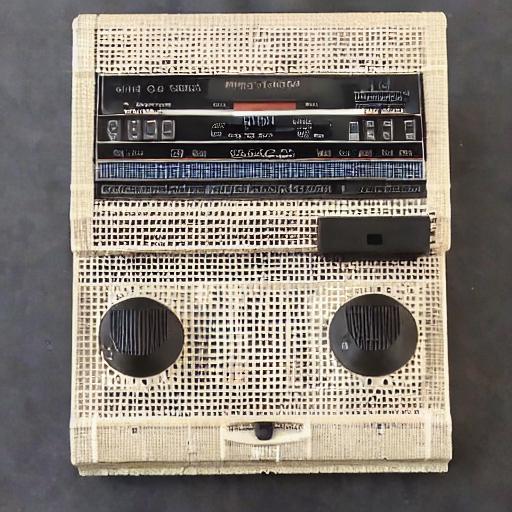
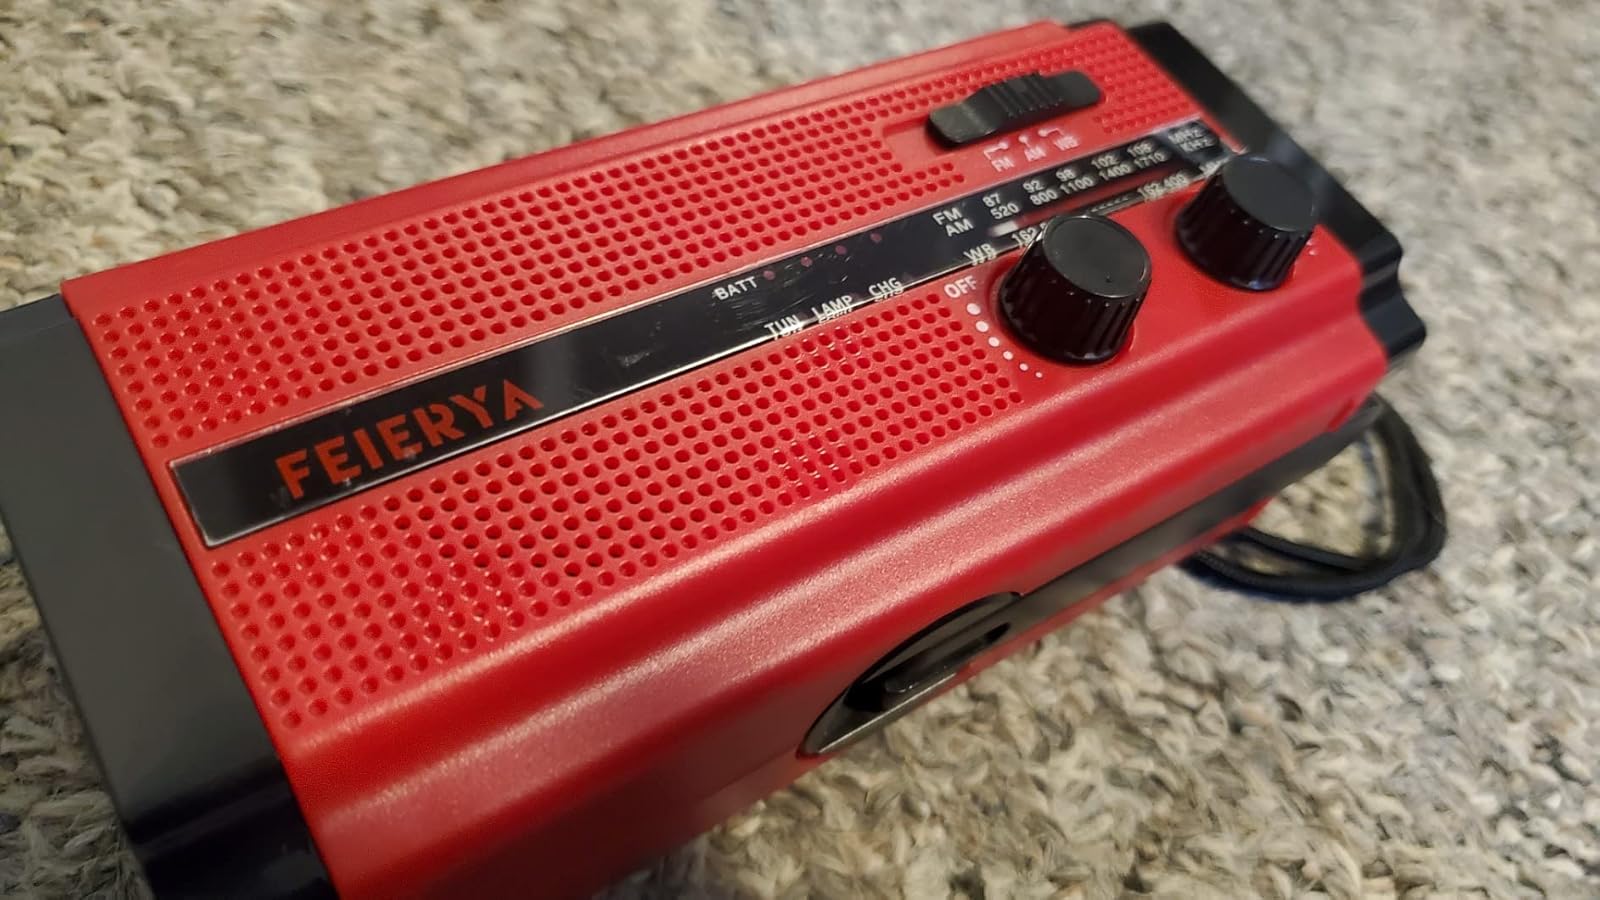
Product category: radio
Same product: no